United Presbyterian Church of Shedd

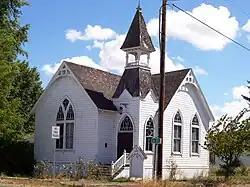

The United Presbyterian Church of Shedd (also known as Valley Rose Chapel) is a historic Presbyterian church at 30045 OR 99 East in Shedd, Oregon. It was built in 1892 in a Gothic Revival style and was added to the National Register of Historic Places (NRHP) in 1998.